List of Mikoyan-Gurevich MiG-21 operators

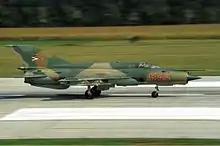
Hungarian Air Force Mikoyan-Gurevich MiG-21bis.

Hungarian Air Force. Hungary was the first Warsaw Pact country to receive the 'MiG-21F-13', receiving 12 in 1961, followed by 68 more; all were retired by 1980. In 1964–65 24 'MiG-21PF' were delivered, the last of these being retired in December 1988. Hungary was the only Warsaw Pact nation not to receive any MiG-21PFM or MiG-21M; the next type received was the 'MiG-21MF', of which 50 were delivered between 1971 and 1974, and were retired in 1996. 39 'MiG-21bis' 75A and 24 of 75B were delivered from 1977, the last of these were retired in 2001. Of trainer variants, 12 'MiG-21U' 66-400 and six 66-600, as well as 27 'MiG-21UM' were delivered; the last of them were withdrawn in 2001.